Asuka period

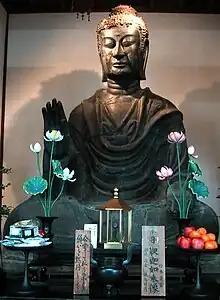
The Daibutsu at the Asuka-dera in Asuka, the oldest known statue of the Buddha in Japan with an exact known date of manufacture, 609 AD; the statue was made by Kuratsukuri-no-Tori, son of a Korean immigrant.

The Soga clan intermarried with the imperial family, and by 587 Soga no Umako, the Soga chieftain, was powerful enough to install his nephew as emperor and later to assassinate him and replace him with the Empress Suiko (r. 593–628). Suiko, the first of eight sovereign empresses, is sometimes considered a mere figurehead for Umako and Prince Regent Shōtoku Taishi (574–622). However she wielded power in her own right, and the role of Shōtoku Taishi is often exaggerated to the point of legend.